Ingraham Building

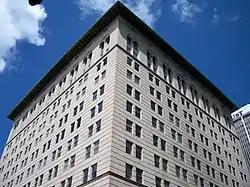

The Ingraham Building is a historic site in Miami, Florida. It is located at 25 Southeast 2nd Avenue. On January 4, 1989, it was added to the U.S. National Register of Historic Places.